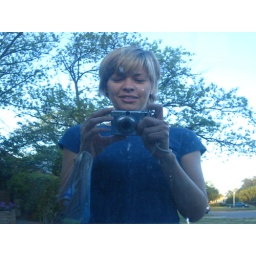
self portrait in car window